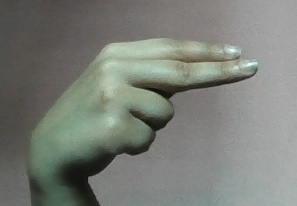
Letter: ain